Heinrich Koppers

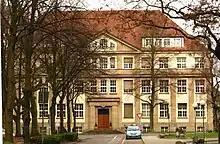
former headquarters, "Heinrich Koppers AG"; enlarge image to read inscription above front door

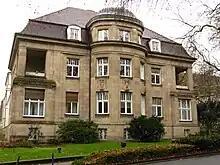
"Villa Koppers:" former residence of the "Heinrich Koppers" family

After meeting with US Steel in 1907, Koppers agreed to build a coke plant in the United States and formed the H. Koppers Company. In 1912, the H. Koppers Company was incorporated to be Koppers Inc. in Chicago, Illinois, an industrial organization which moved to Pittsburgh, Pennsylvania, United States in 1914.